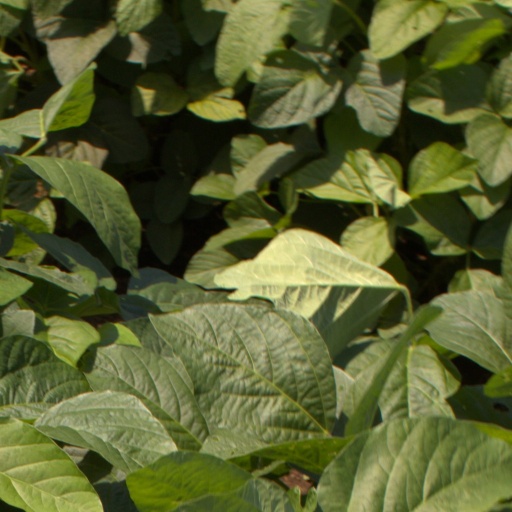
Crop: soybean